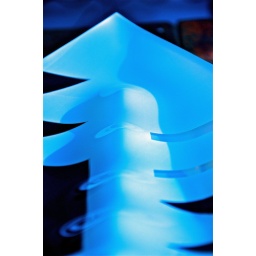
Detail of a beautiful glass bowl made by Edinburgh based artist Moray Miller.